Gay men

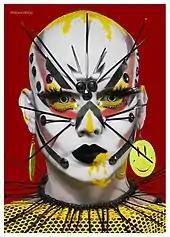
"Post-Modern Art Attack"

During the early years of the epidemic, there was significant misinformation surrounding the illness. Rumors swirled that being in the same room or being touched by a gay man could lead one to contract HIV. It was not until April 1984 that the U.S. Health and Human Services Secretary Margaret Heckler announced in a press conference that the American scientist Robert Gallo had discovered the "probable cause" of AIDS, the retrovirus which would be named "human immunodeficiency virus" or HIV. In September 1985, during his second term in office, US President Ronald Reagan publicly mentioned AIDS for the first time after being asked about his administration's lack of medical research funding for the crisis. Four months later, Anthony Fauci, the director of the National Institute of Allergy and Infectious Diseases, stated, "One million Americans have already been infected with the virus and that this number will jump to at least 2 million or 3 million within 5 to 10 years." Gay men, trans women, and bisexual men faced the brunt of deaths during the first decade of the crisis. Activists claimed the government was responding to the epidemic with apathy because of the perceived "social undesirability" of these groups. To address this perceived apathy, activists such as Vito Russo, Larry Kramer, and others, took more militant approaches to AIDS activism, organizing direct action through organizations like ACT UP in order to force pharmaceutical corporations and government agencies to respond to the epidemic with more urgency. ACT UP eventually grew into a transnational organization, with 140 chapters around the world, while the AIDS crisis ultimately became a global epidemic. By 2019, complications related to AIDS had taken 32.7 million lives worldwide.